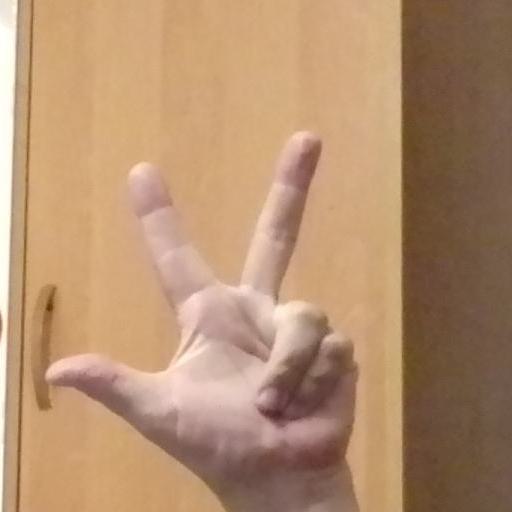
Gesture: three2